24th (County of London) Battalion, London Regiment (The Queen's)

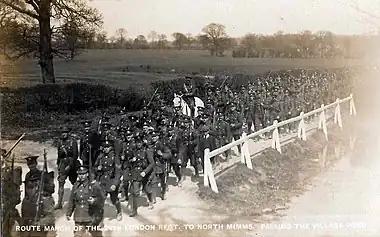
Route march of the 24th London Regiment to North Mimms, passing the village pond ("ca" 1910).

Under the Haldane Reforms of 1908 the Volunteers were subsumed into the new Territorial Force (TF), administered by county Territorial Associations. The volunteers in rural Surrey came under the Surrey Territorial Association; however, because many of the North Surrey suburban parishes had been included in the new County of London since 1889, the battalions recruited in South London were included in a new all-TF London Regiment under the County of London TA. Consequently the 4th VB Queen's became 24th (County of London) Battalion, London Regiment (Queen's).